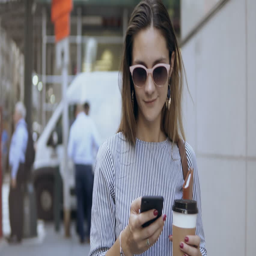
young happy businesswoman walking through the street , holding coffee cup and documents , using smartphone